Ismail Berzeg

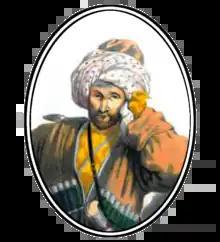

Hajji Ismail Dogomuqo Berzeg (1766–1846) was a Circassian military commander and politician who served as the 2nd leader of the Circassian Confederation from 1827 to 1839. He was also the princely leader of the Ubykh tribe and member of House of Berzeg. He took part in both military and political capacity in the Russo-Circassian War. After 1838, he acted as a diplomat between Circassia and England.